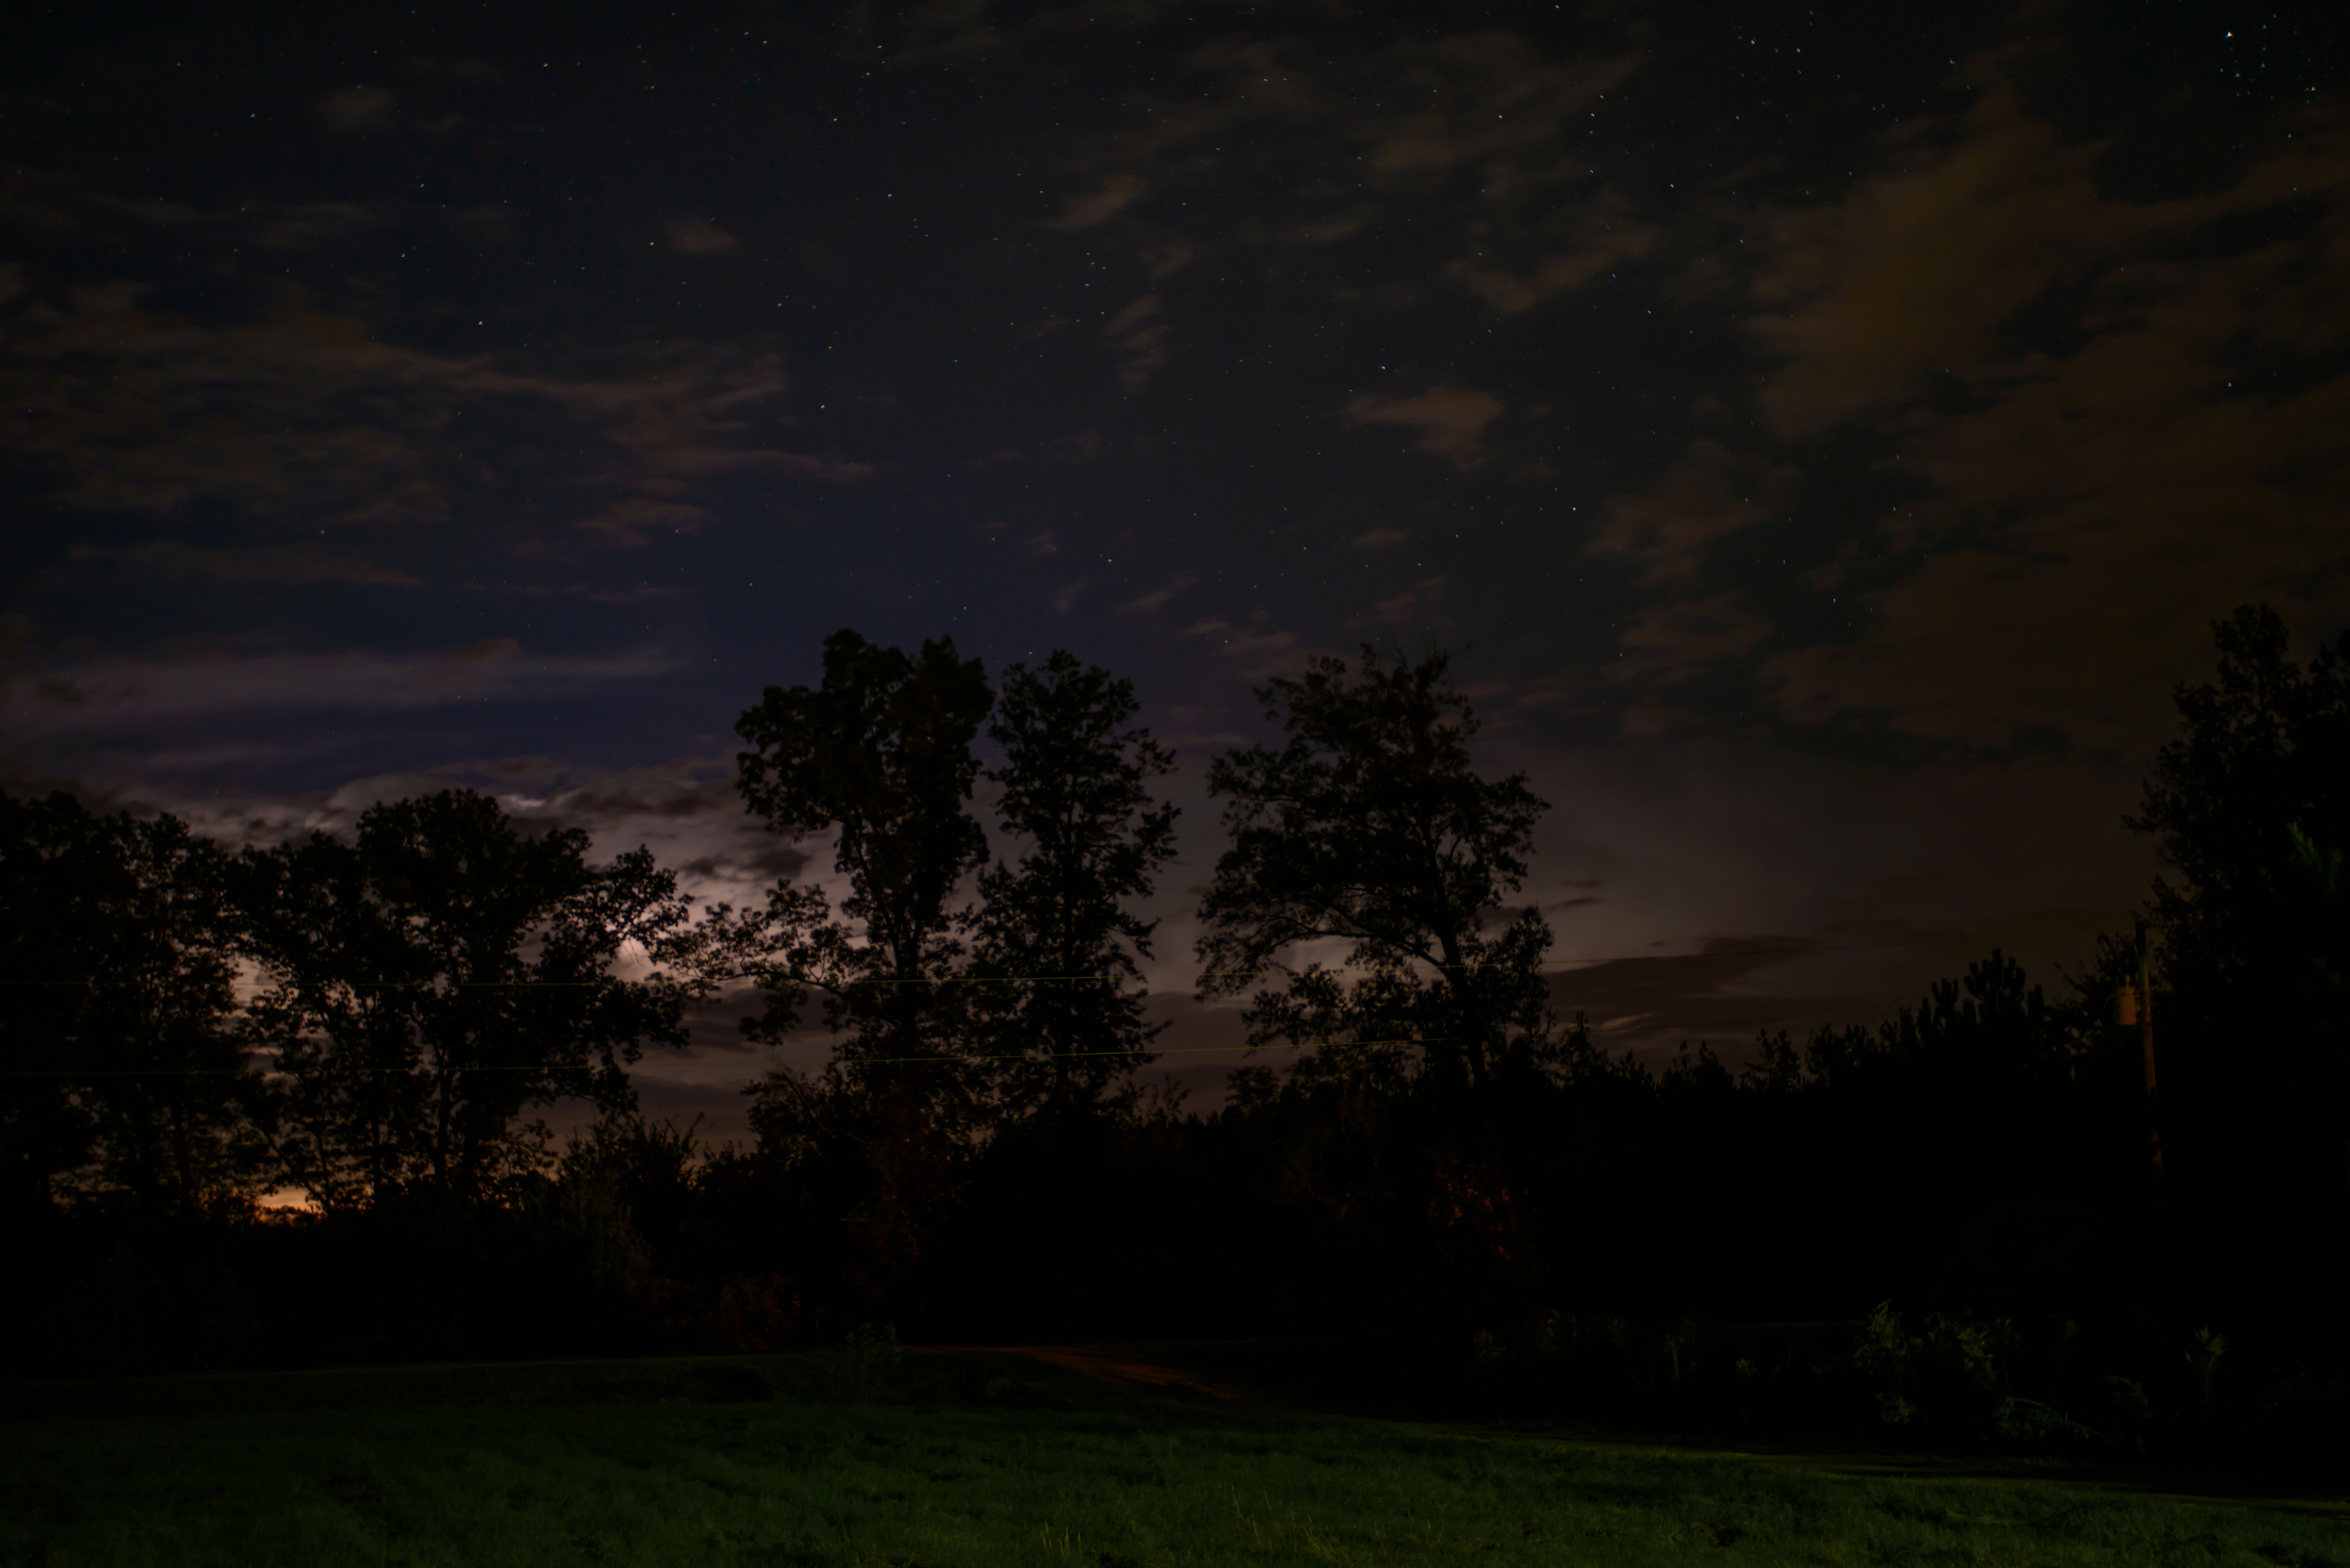
tree, nature, light, cloud, sky, sunrise, sunset, night, sunlight, morning, dawn, atmosphere, dark, dusk, evening, darkness, moonlight, trees, stars, nightsky, silhouettes, atmospheric phenomenon